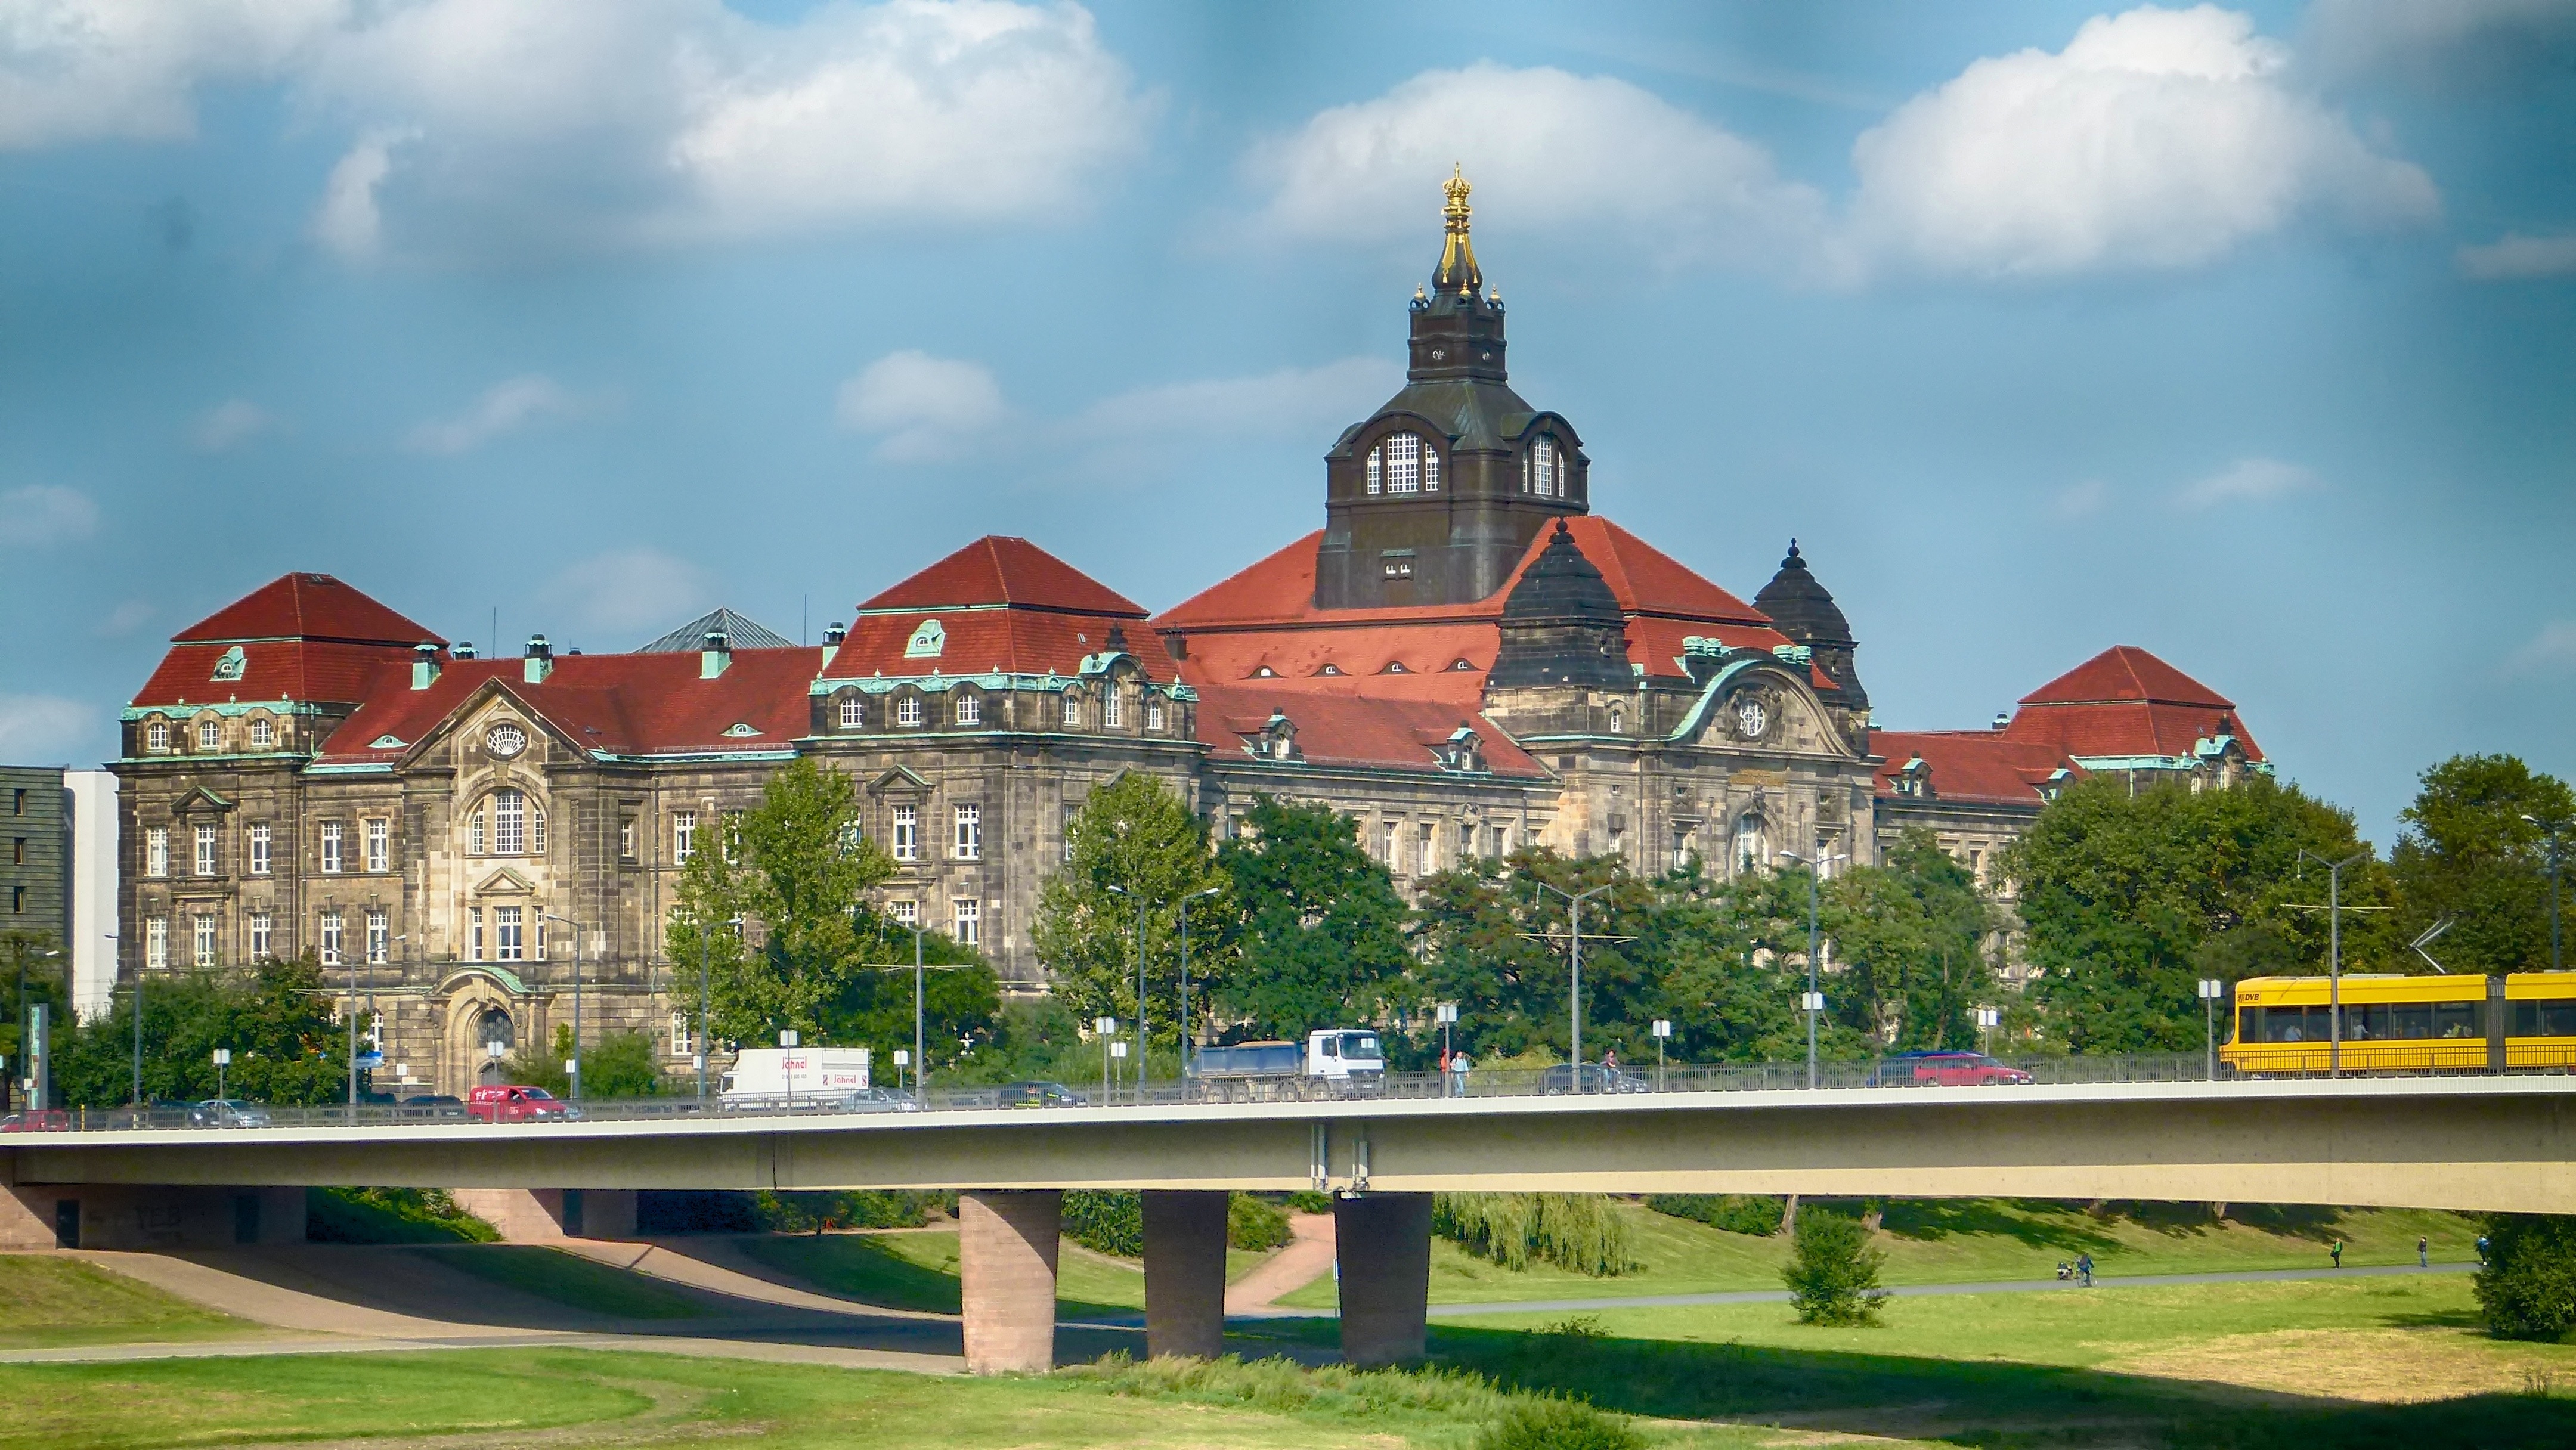
architecture, sky, bridge, skyline, traffic, town, building, chateau, city, urban, cityscape, park, landmark, tourism, trees, hdr, clouds, buildings, germany, estate, dresden, cities